Atlantic Plain

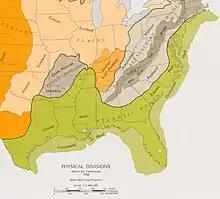
Extent of the Atlantic Plain Continental Shelf province as indicated by the 1928 work by Fenneman.

The Atlantic Ocean has a broad, flat continental shelf that reaches a depth of 100 meters. The continental shelf off the Atlantic Ocean ranges in width from less than 1 km off Florida to more than 420 km off Maine. The average width is about 135 km.